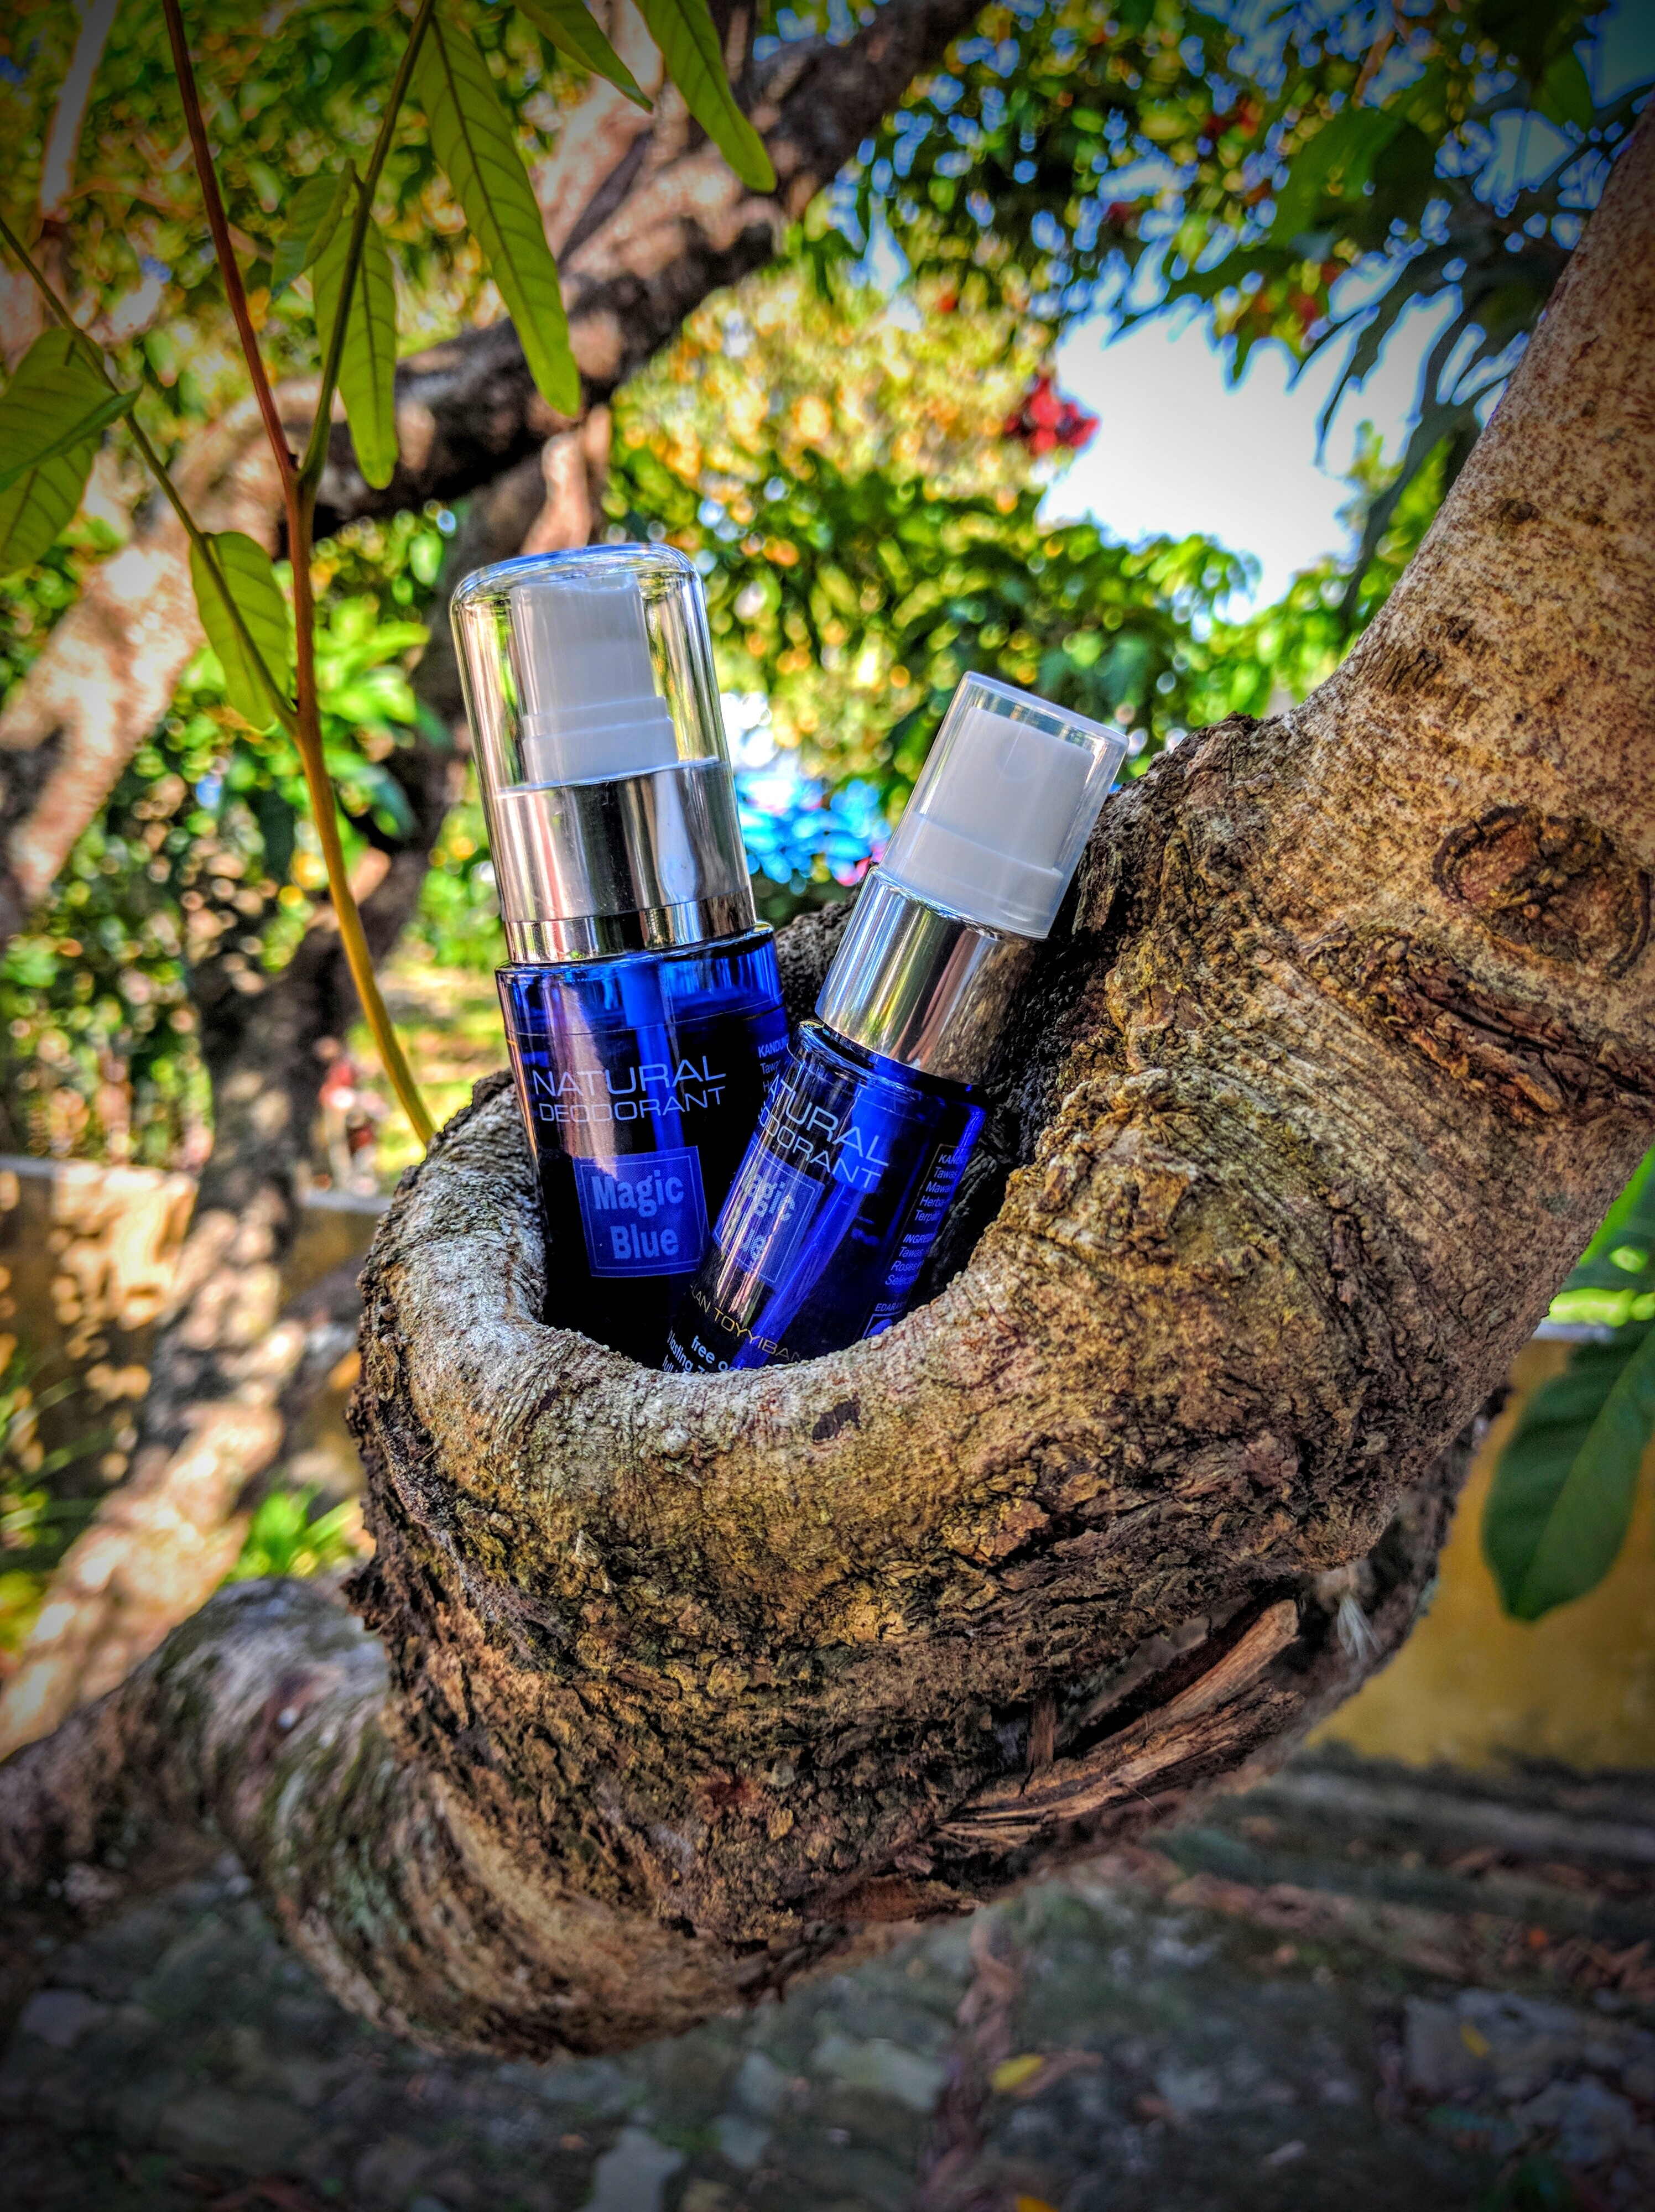
tree, nature, forest, grass, branch, plant, wood, leaf, flower, trunk, spring, green, autumn, soil, botany, blue, garden, season, woodland, woody plant